Patroon Agent's House and Office

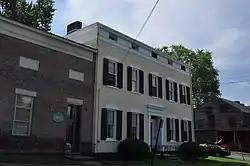

Patroon Agent's House and Office, also known as the Casparus Pruyn House and Office or Whish-Hull House and H. V. Rector office, is a historic home and office located on the Hudson River at Rensselaer in Rensselaer County, New York. It was built and first occupied Nov. 29, 1839 and consists of a -story rectangular brick residence with an attached 1-story rectangular brick office in the Greek Revival style. It was built by the Van Rensselaer family as a home and office for Casparus F. Pruyn, rent collection agent for William Van Rensselaer who had inherited the "East Manor" in 1839, consisting of Rensselaer County from his father Stephen. Today, the Patroon Agent would be considered the Chief Operating Officer of a corporation; also, several other Patroon Agent Houses have been located in and around Albany over the 200+ years of the patroonship.